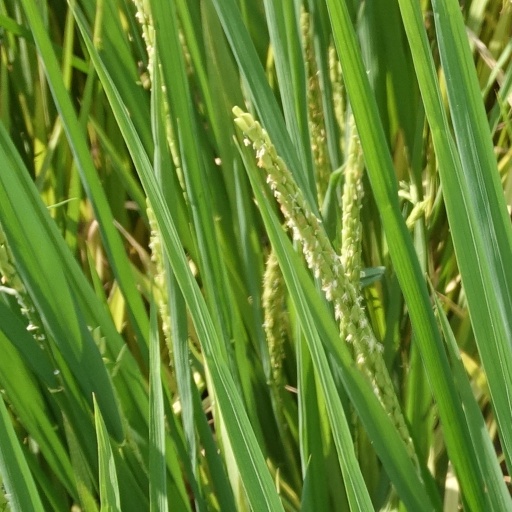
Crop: rice